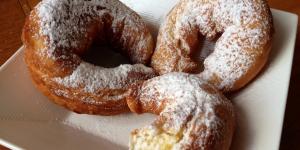
roscos de naranja fritos